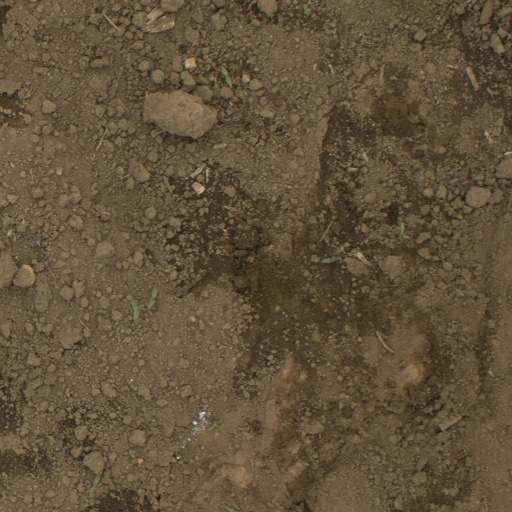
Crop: Jerusalem artichoke